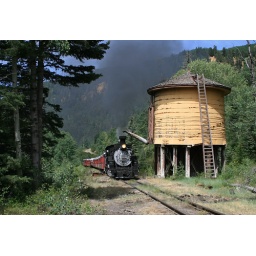
Cumbres &amp;amp; Toltec Scenic Railroad narrow-gauge steam engine near water tower